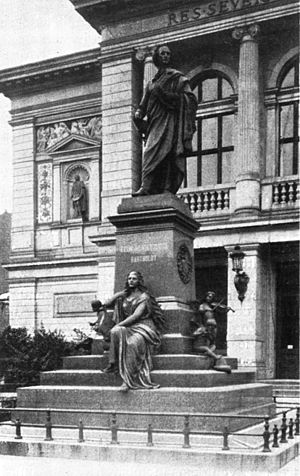
Felix Mendelssohn / Omdømme / Det første århundrede
Mendelssohn-monumentet foran Leipzig Gewandhaus i 1900 (fjernet 1936)
black-and-white photograph of a statue of a robed male figure on a stepped pedestal, inscribed 'Felix Mendlessohn Bartholdy', with a seated female figure holding a lyre at its base, in front of an arcaded building
Jakob Ludwig Felix Mendelssohn Bartholdy var en tysk komponist, pianist, organist og dirigent fra den tidlige romantiske periode.